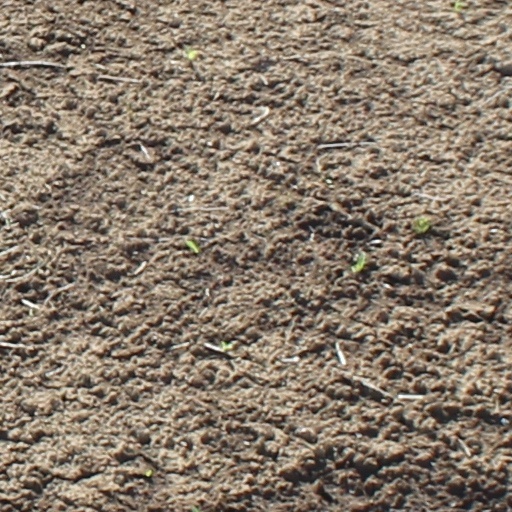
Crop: wheat